2013 Federated Auto Parts 400

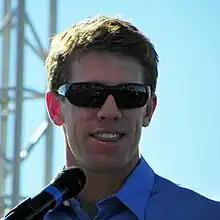
Carl Edwards won the race.

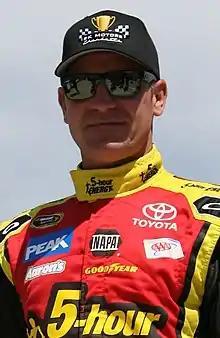
Clint Bowyer was accused of intentionally spinning his car to help Martin Truex Jr. make the Chase.

Team orders became an issue during the last ten laps of the race, and it was ultimately determined that three teams had tried to manipulate the finish of the race and Chase positions.